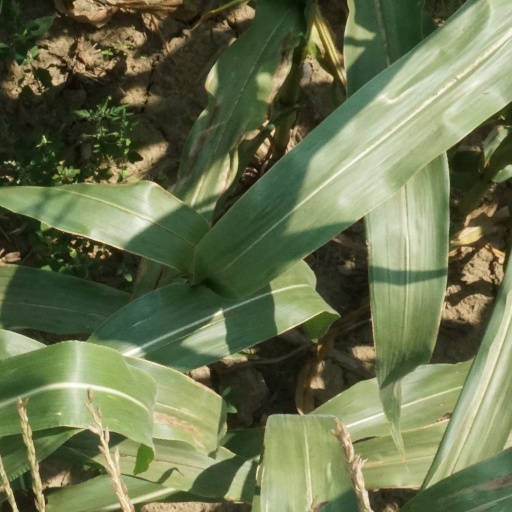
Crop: maize; corn